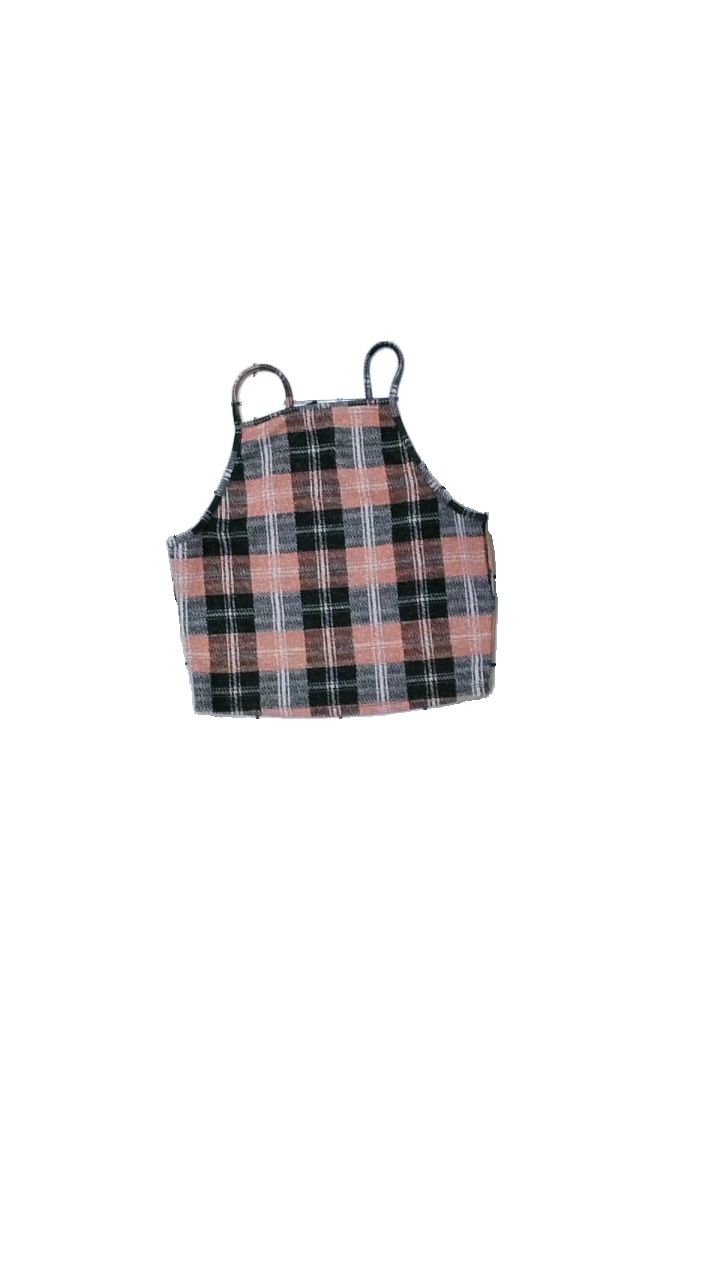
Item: Tank Top (Ladies)
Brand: H&m
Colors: Black, Pink
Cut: Regular, Cropped
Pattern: Checkered print
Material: unknown
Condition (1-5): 3
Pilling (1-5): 4
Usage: Reuse
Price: <50